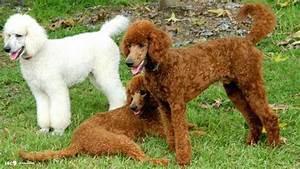
dog